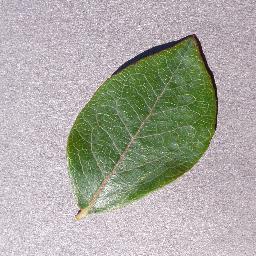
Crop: blueberry
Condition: healthy